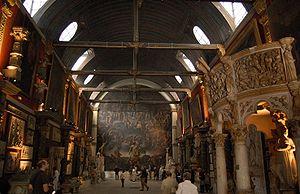
Chapelle de l'École Nationale Supérieure des Beaux-Arts, Paris, France.